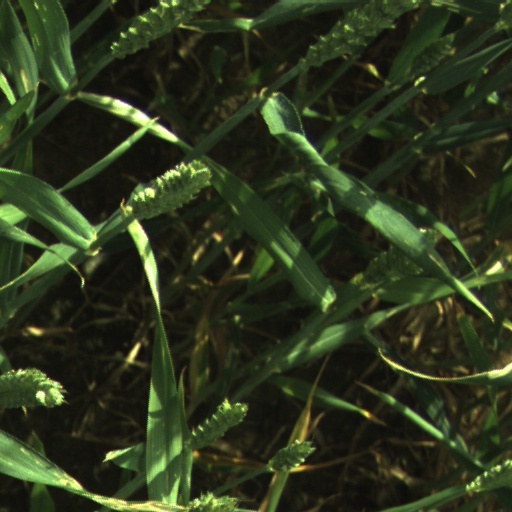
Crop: wheat